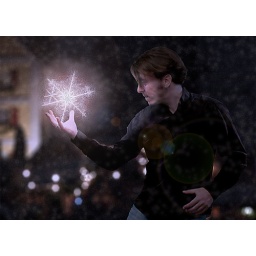
another play around with the green screen pictures